Vladimir Vigman

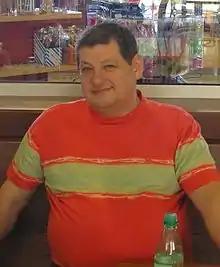
Vladimir Vigman in Salou Open-2009.

Vladimir Vigman (born in Riga) is a Latvian draughts player in International draughts and Draughts-64. Three-times was second at World Draughts-64 Championships (Brazilian draughts) (1985, 1987, 1989), three-times USSR champion in Russian draughts (1976–1978), draughts trainer and journalist, author of books on draughts. International grandmaster in International, Brazilian and Russian draughts.